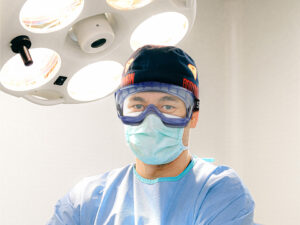
Objects detected:
Mask